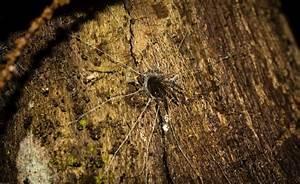
spider